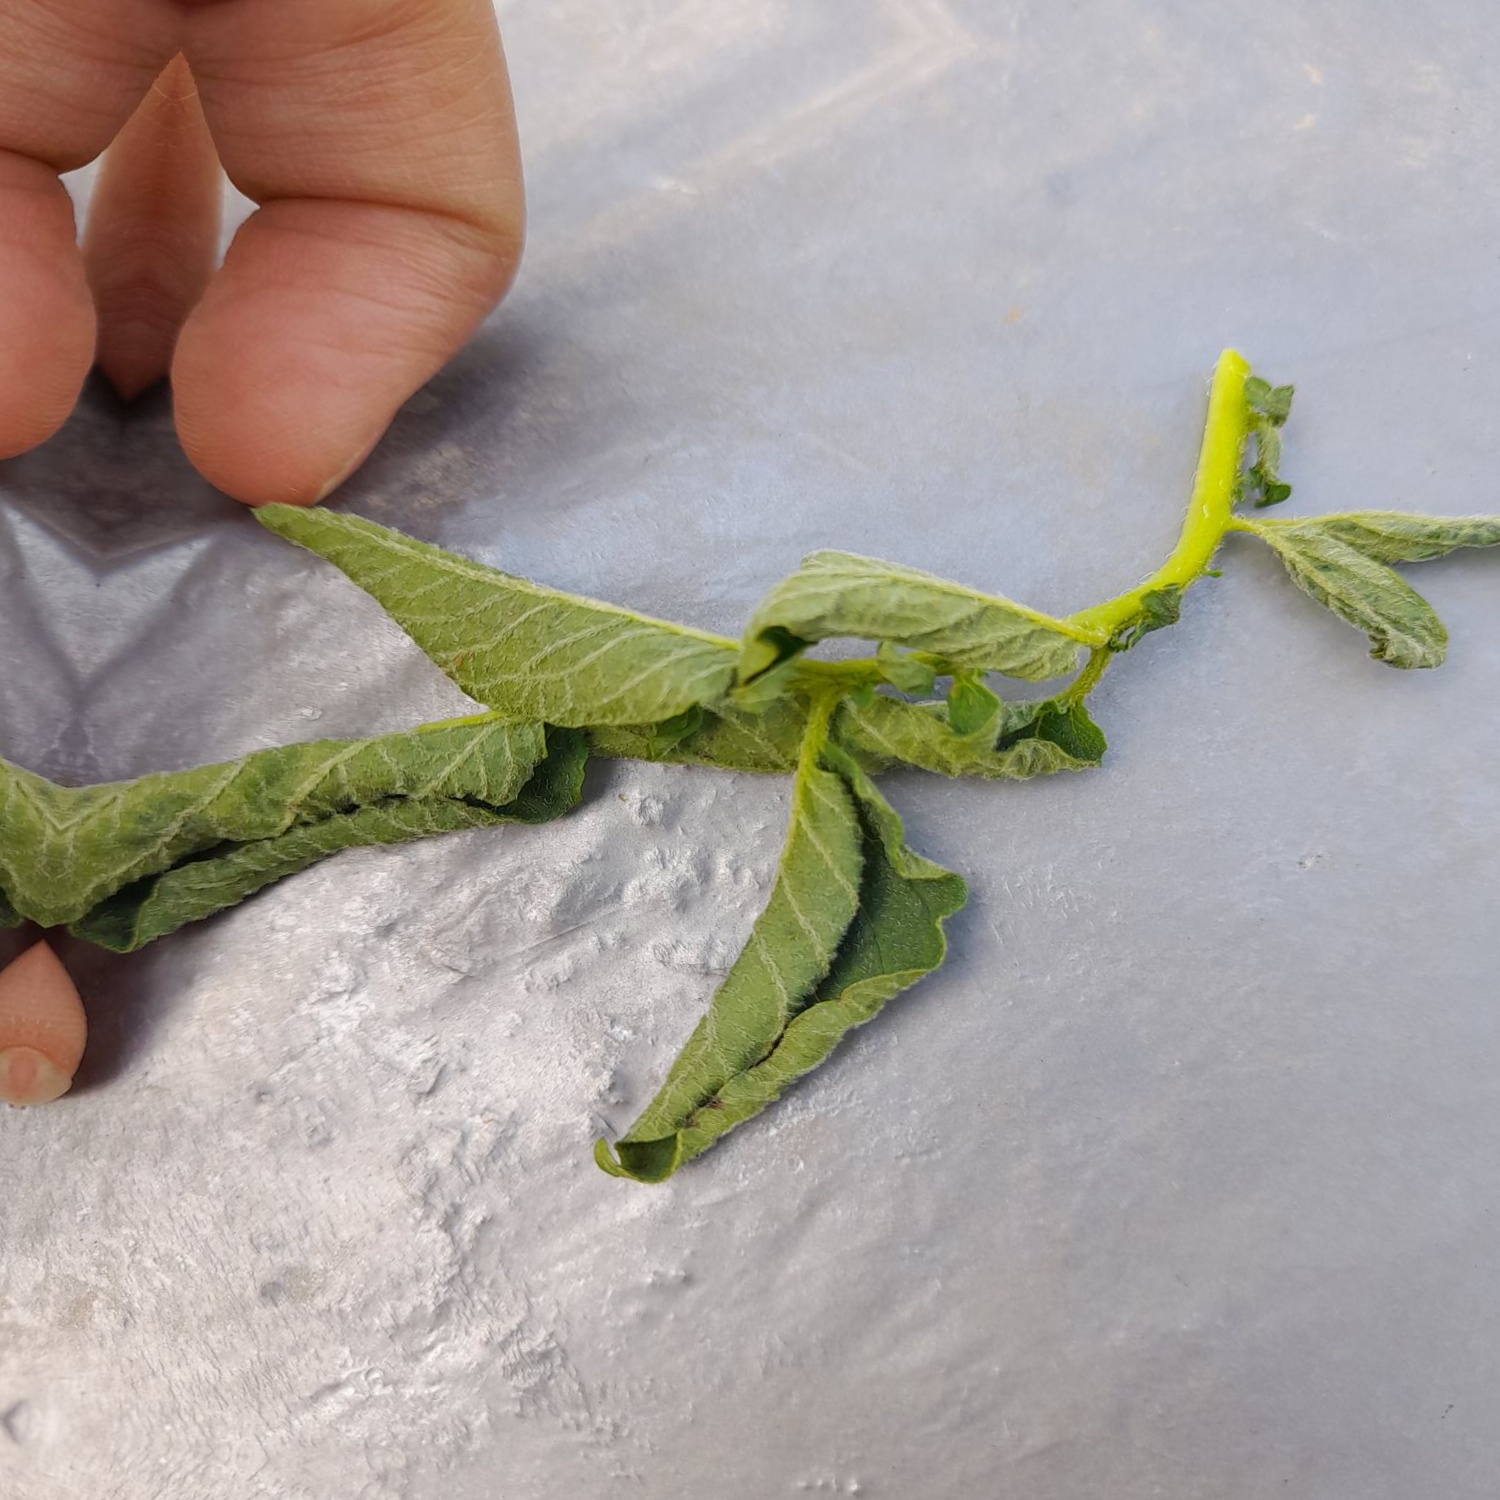
Etiqueta: Pudricion_Parda